Rafael Esteve

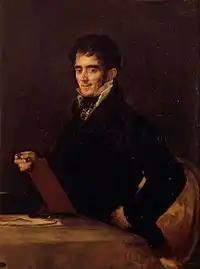
Rafael Esteve; portrait by Francisco Goya (1815)

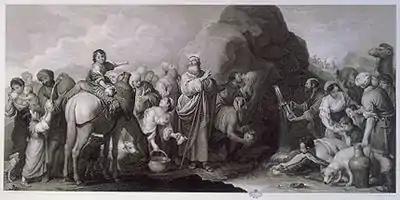
Moses Striking Water from a Rock; after Murillo

Rafael Esteve Vilella (1 July 1772, Valencia - 1 October 1847, Madrid) was a Spanish engraver in the Romantic style.